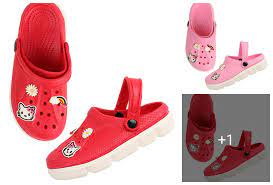
Label: Clog